Swingnose crossing

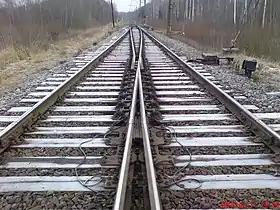
Swingnose crossing at a switch set for the diverging line

A swingnose crossing or moveable point frog is a device used at a railroad switch to eliminate the gap at the common crossing (a.k.a. frog) which can cause damage and noise.